Maisy battery

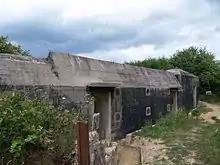
Command bunker

The Maisy site actually consisted of three batteries, Les Perruques, La Martiniere and Foucher Farm, labeled as Allied targets 5, 16 and 16A respectively. The battery at Les Perruques, which was designated by the Germans as WN83, "Widerstandsnest 83" (Resistance Nest 83), included six 155 mm First World War French field howitzers. The battery at La Martiniere, designated WN84, included four 105 mm pieces. Four 150 mm pieces were located at Foucher Farm.